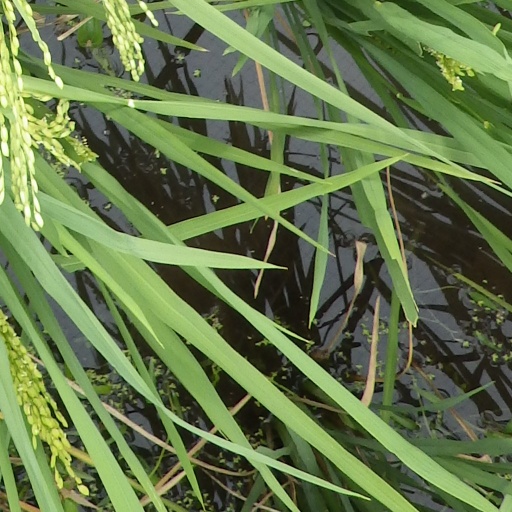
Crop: rice